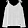
Label: Pullover